Seil

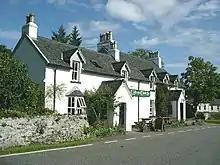
Tigh an Truish Inn

The well-known pub Tigh an Truish (Gaelic for 'house of the trousers') at Clachan Seil is said to have obtained its name in the wake of the 1745 Jacobite Rebellion. Supposedly, shore-going islanders swapped their kilts for trousers here after Highland dress was banned.